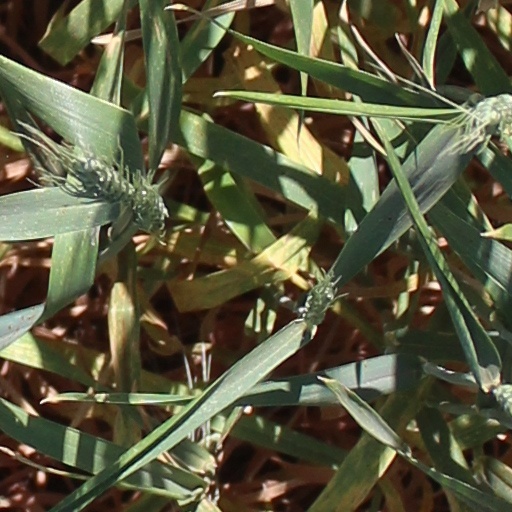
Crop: wheat